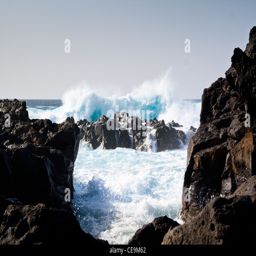
big wave over the rocks